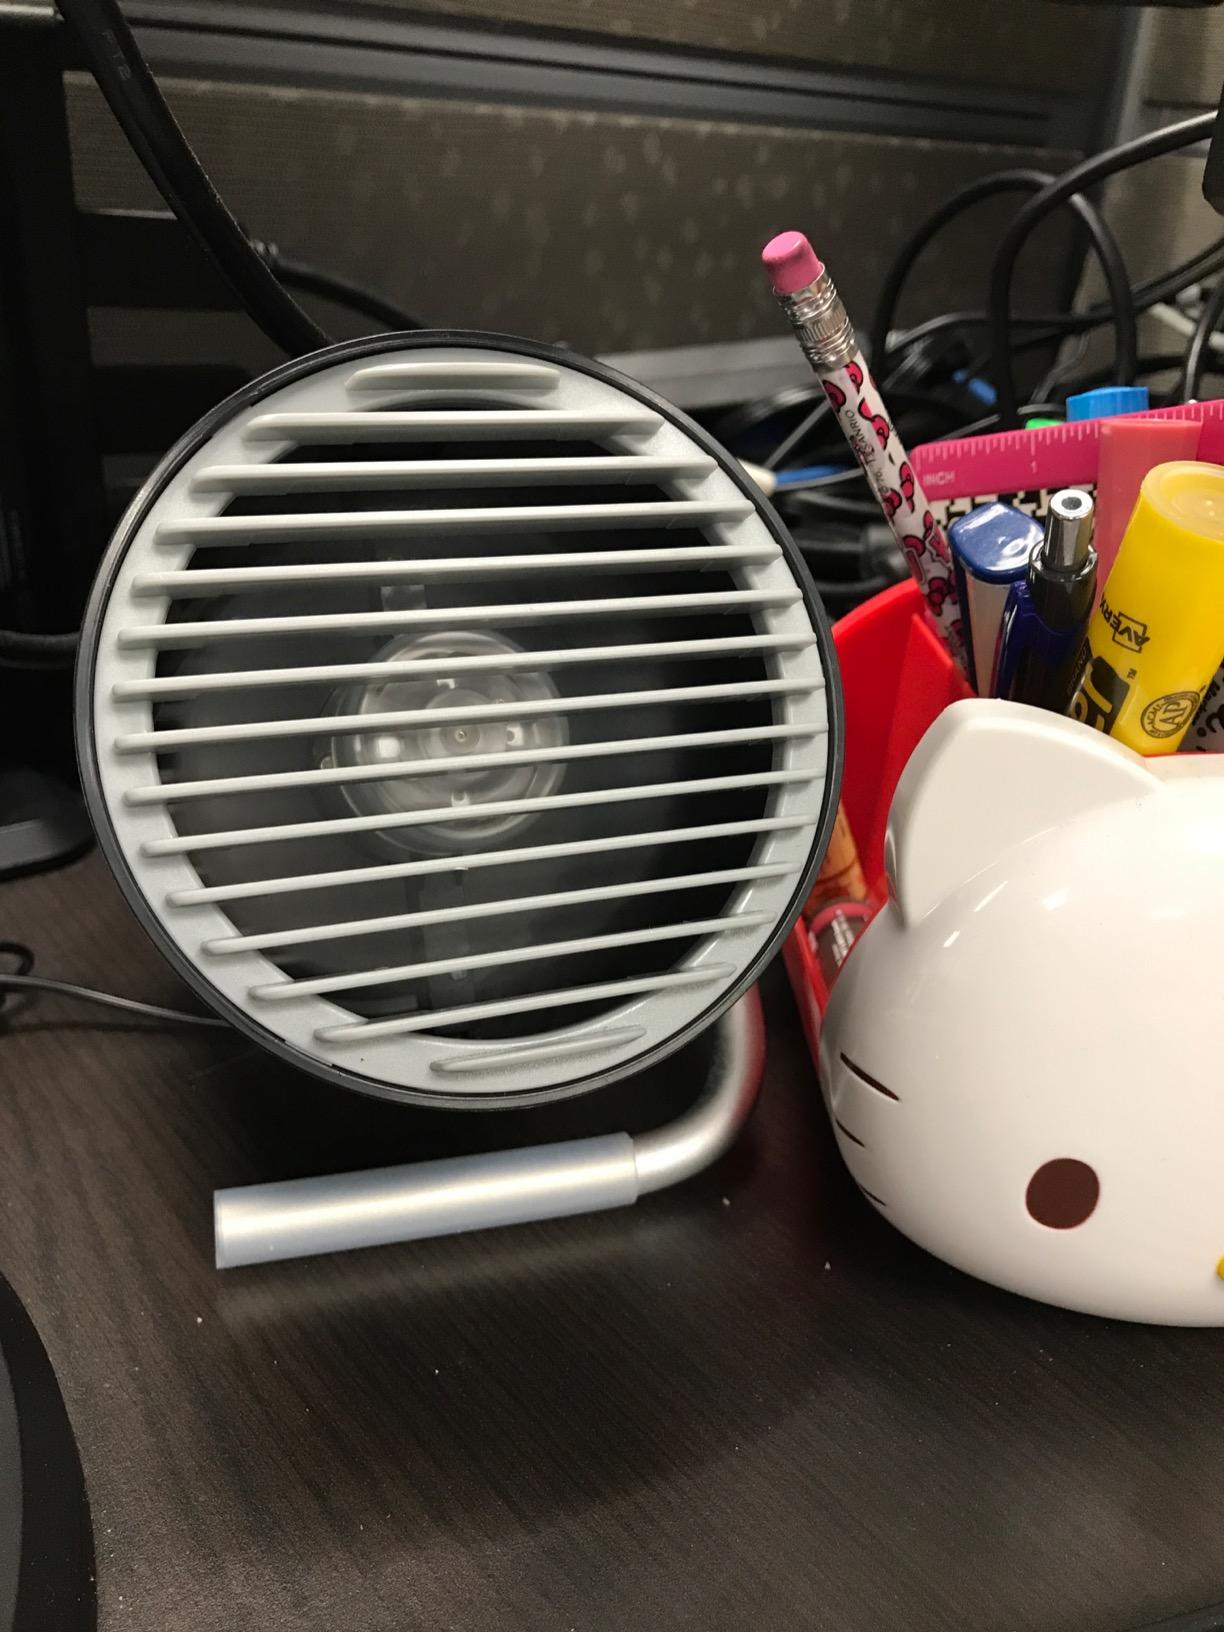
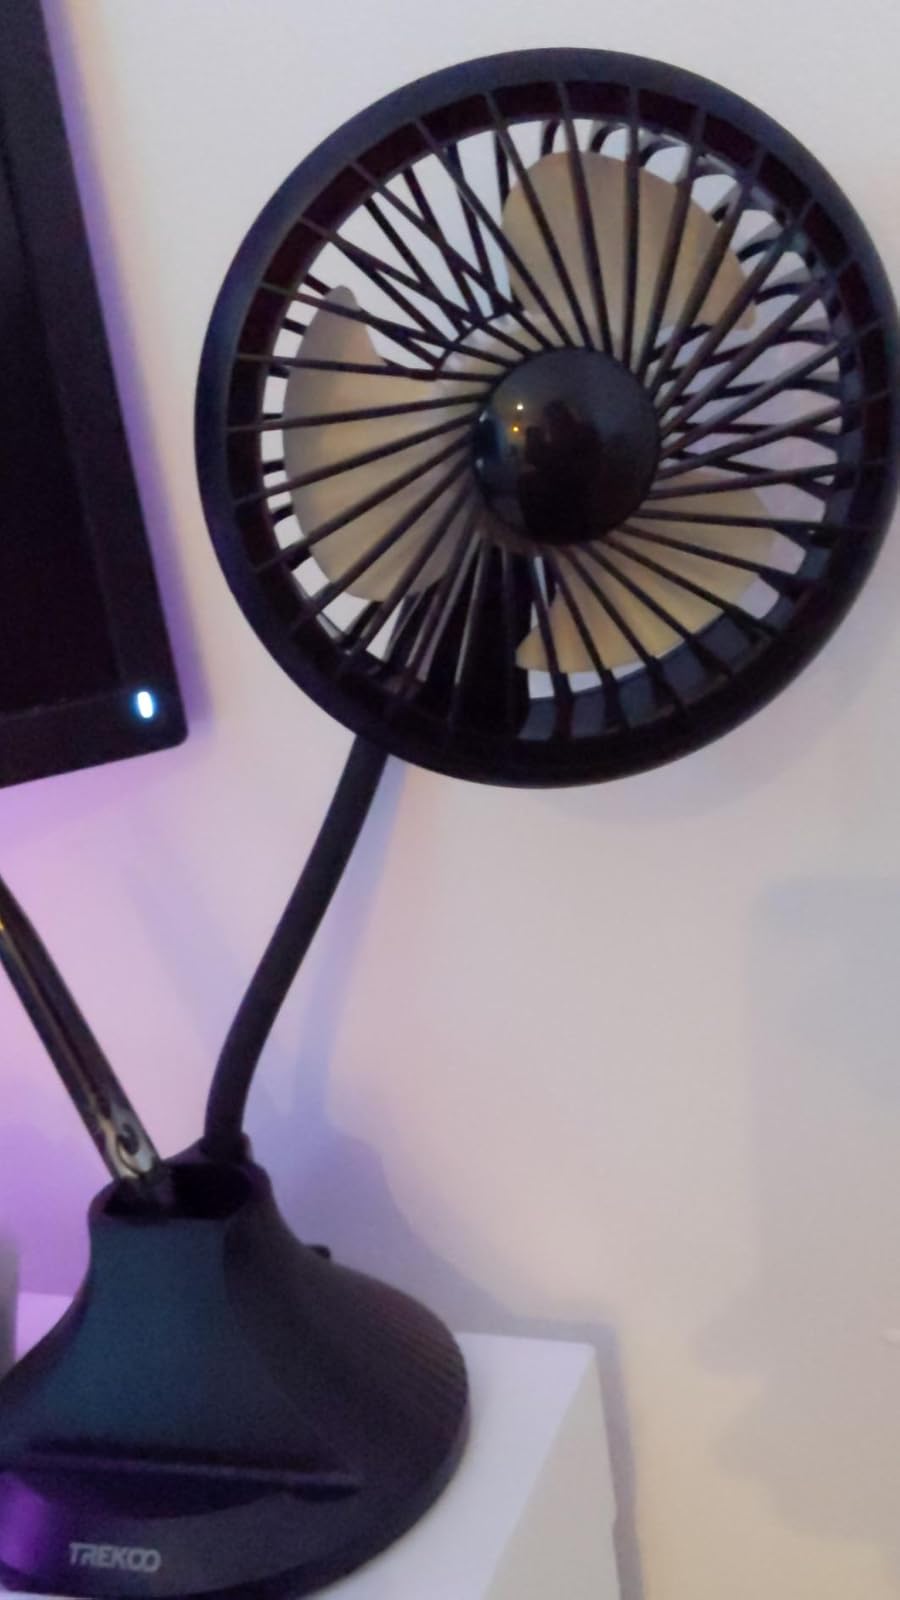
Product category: fan
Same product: no